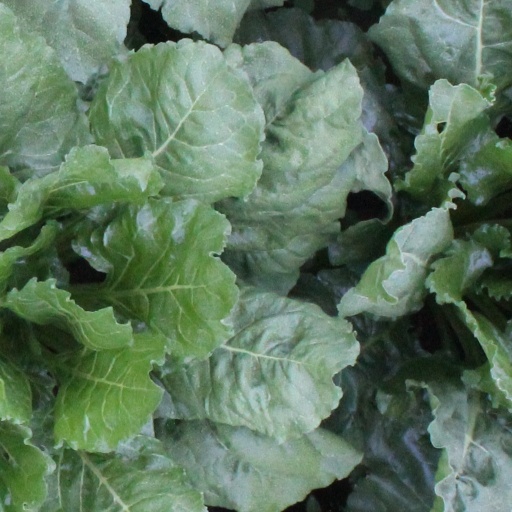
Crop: sugar beet